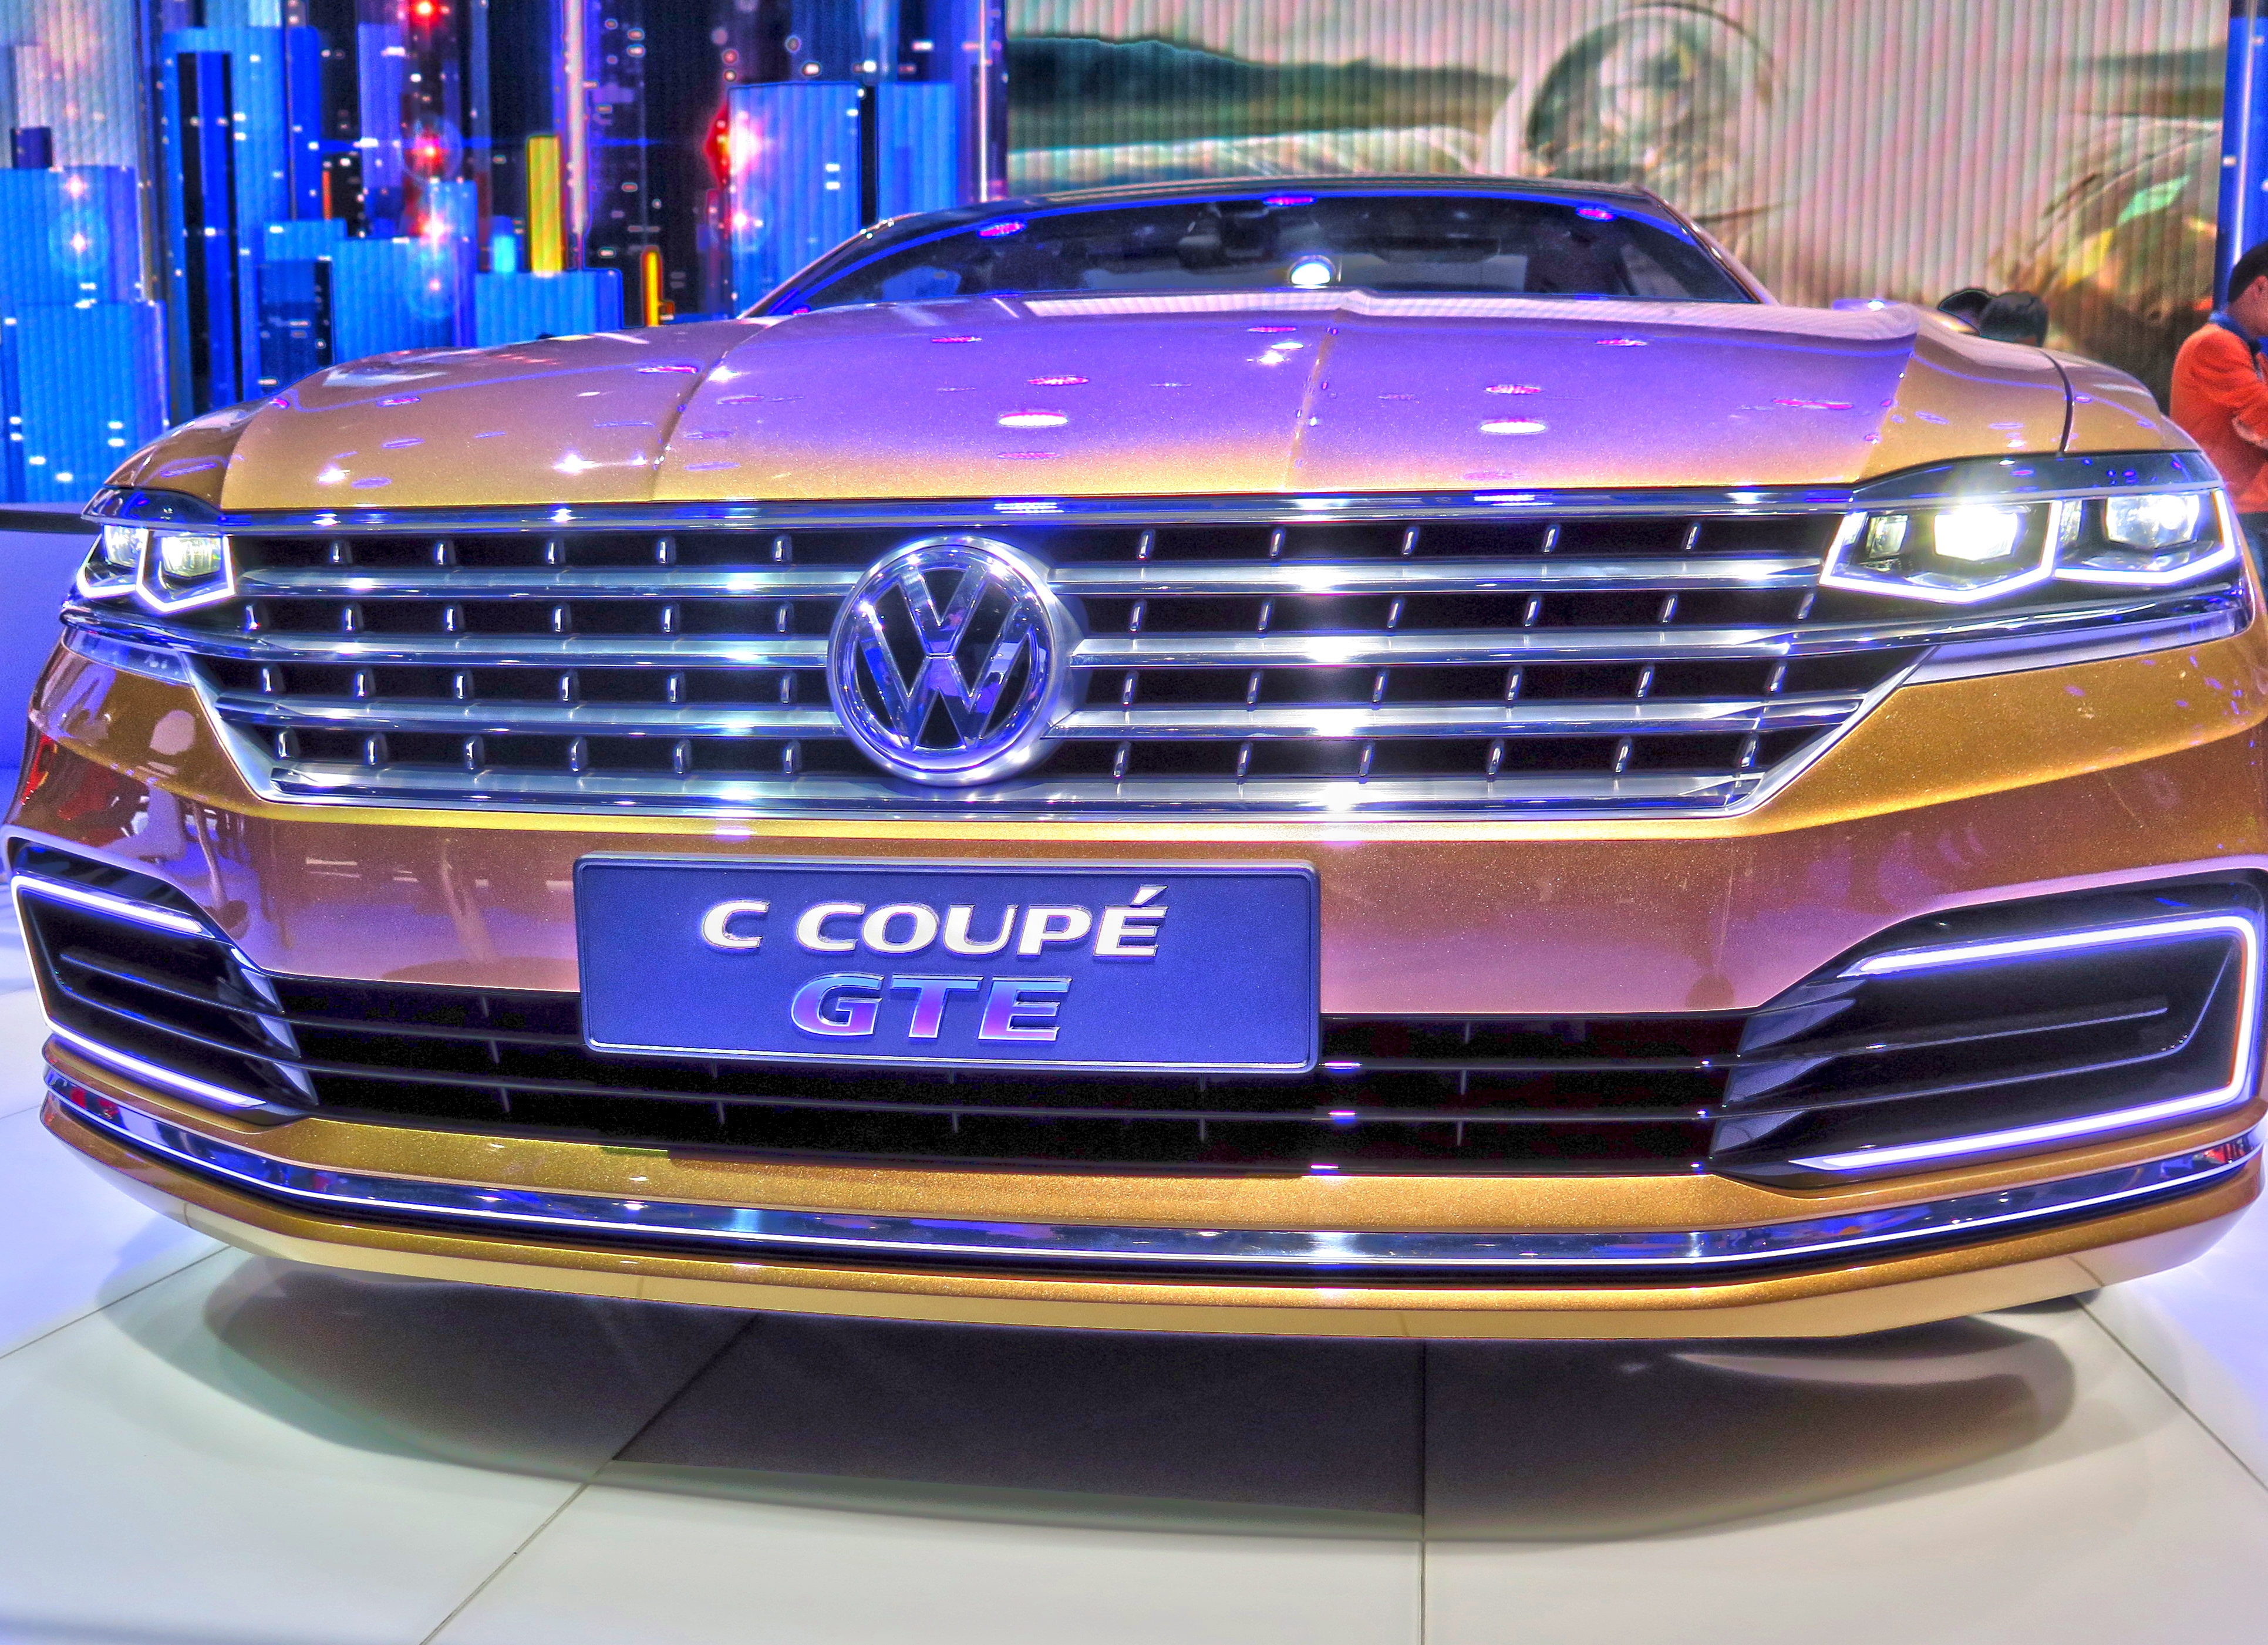
car, wheel, vw, volkswagen, vehicle, auto, grille, hood, bumper, 2015, stage, chrome, logo, sedan, fron, prototype, cooler, prologue, novelty, electric car, city car, auto show, concept car, sport utility vehicle, land vehicle, automobile make, automotive exterior, automotive design, luxury vehicle, vehicle registration plate, executive car, shanghai auto show, volkswagen cc, c coupe gte, hochklanz, volkswagen touareg